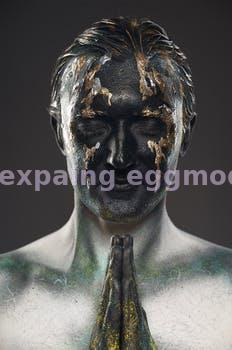
Label: Watermark